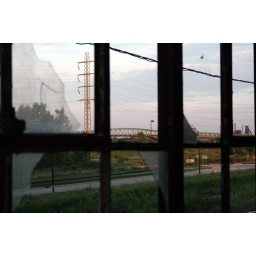
Looking through the broken windows in an abandoned building in Lorain